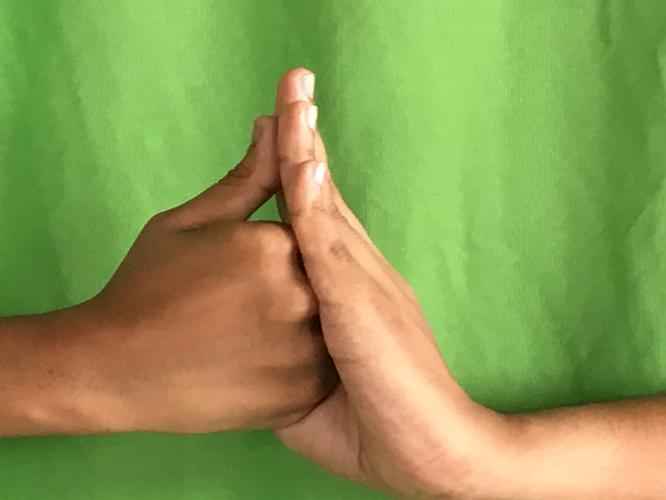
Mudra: Shanka
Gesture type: double_hand